Kevin Pillar

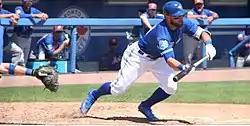
Pillar squaring for a bunt during 2016 spring training.

Pillar opened the season as the Blue Jays' lead-off hitter, but struggled, hitting .188 with no walks through April 16, and was moved down in the order by manager John Gibbons. In early August, Pillar was placed on the disabled list with a left thumb injury incurred while stealing a base; he later underwent offseason surgery to repair a torn thumb ligament. To that point in the season, Pillar had played in 109 of 112 games, and his 2.6 Wins Above Replacement (WAR) was second only to Josh Donaldson on the team. On September 6, Pillar was announced as the Blue Jays' nominee for the Roberto Clemente Award.